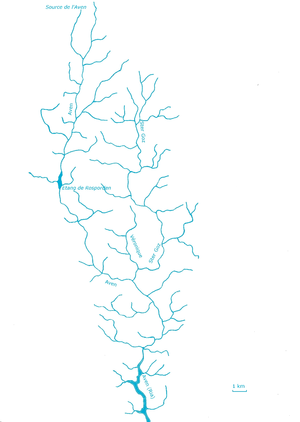
carte hydrographique de la rivière Aven et de ses affluents
L'Aven est un fleuve côtier français de Bretagne dans le département du Finistère. Sa vallée, en aval de Pont-Aven, a été envahie par la mer et forme une ria. L'Aven se jette dans l'océan Atlantique au niveau de la station balnéaire de Port Manec’h à une centaine de mètres d'une autre ria : le Bélon.